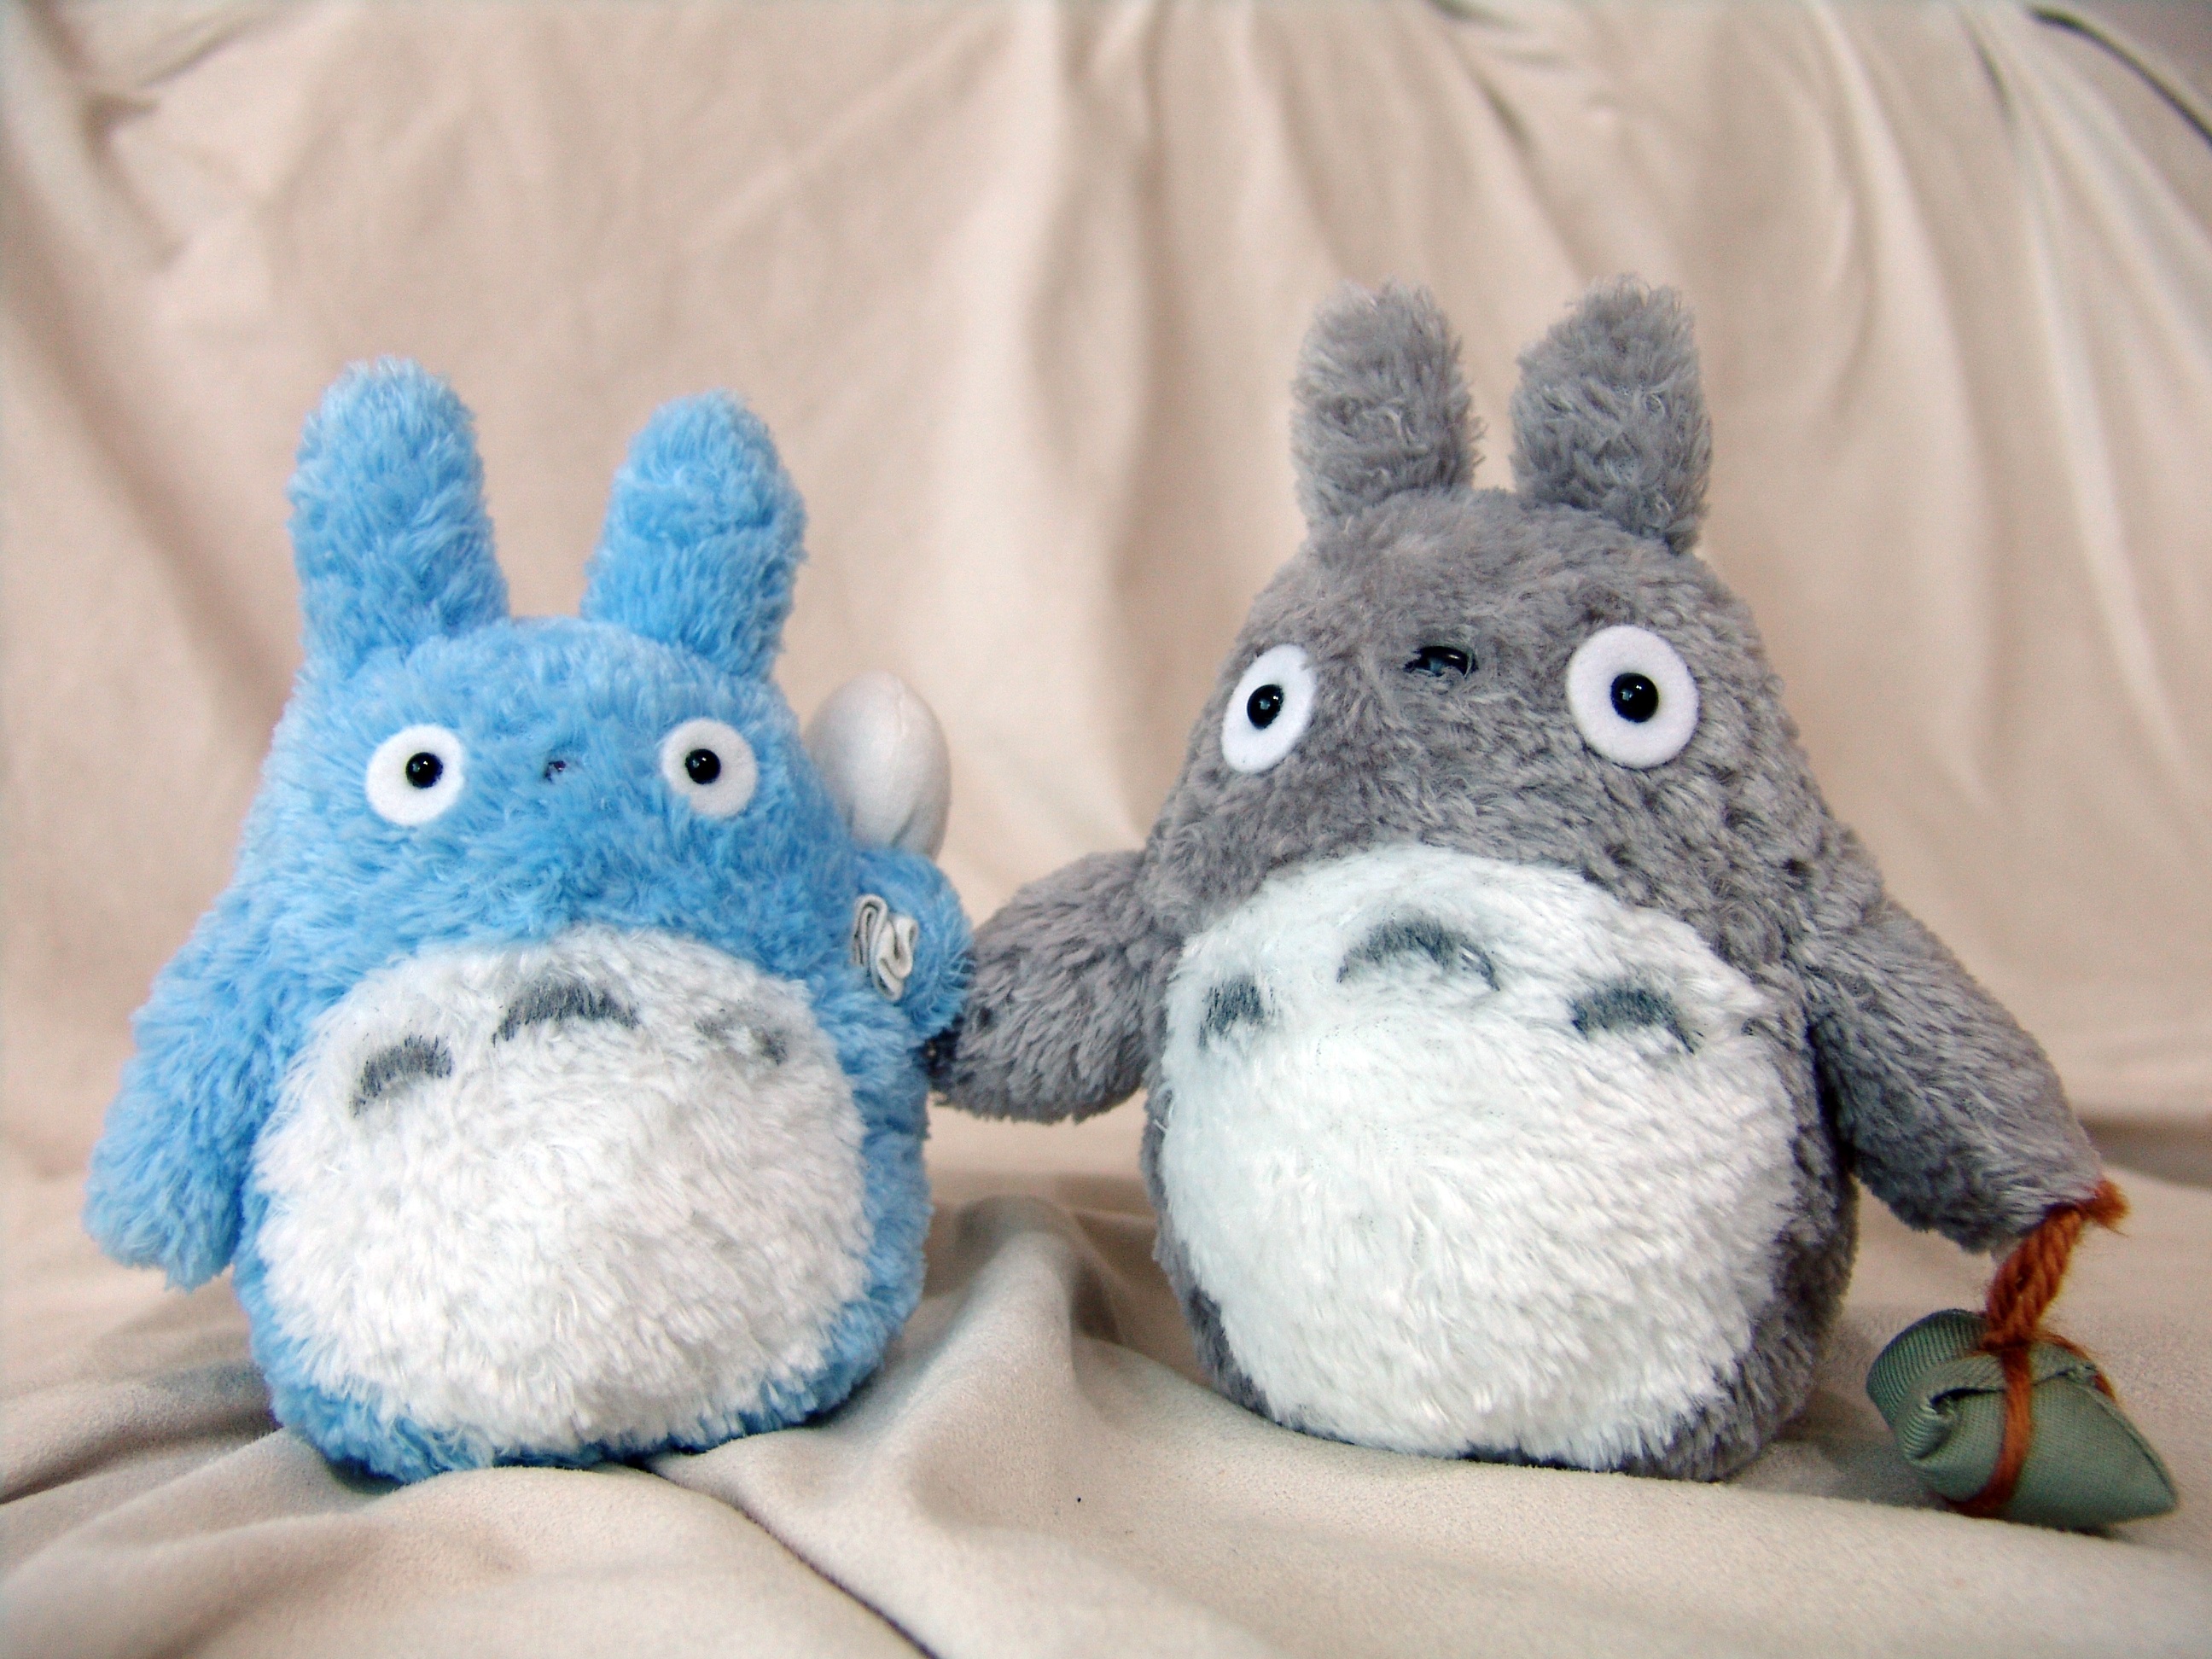
blue, toy, material, rabbit, textile, doll, happy, plush, totoro, children s, cuteness, stuffed toy, hayao miyazaki, my neighbor totoro, rabits and hares